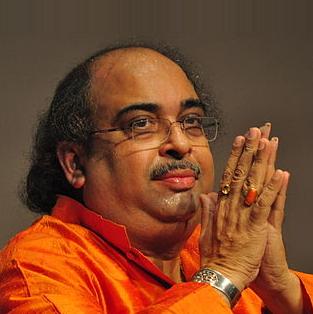
Age: 52